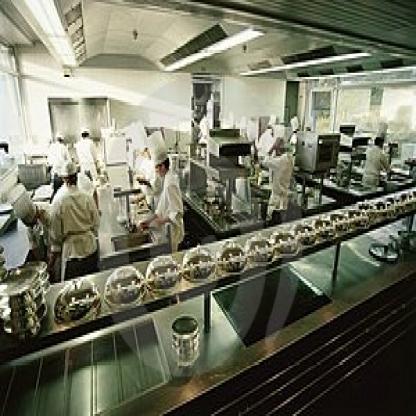
Scene: Indoor